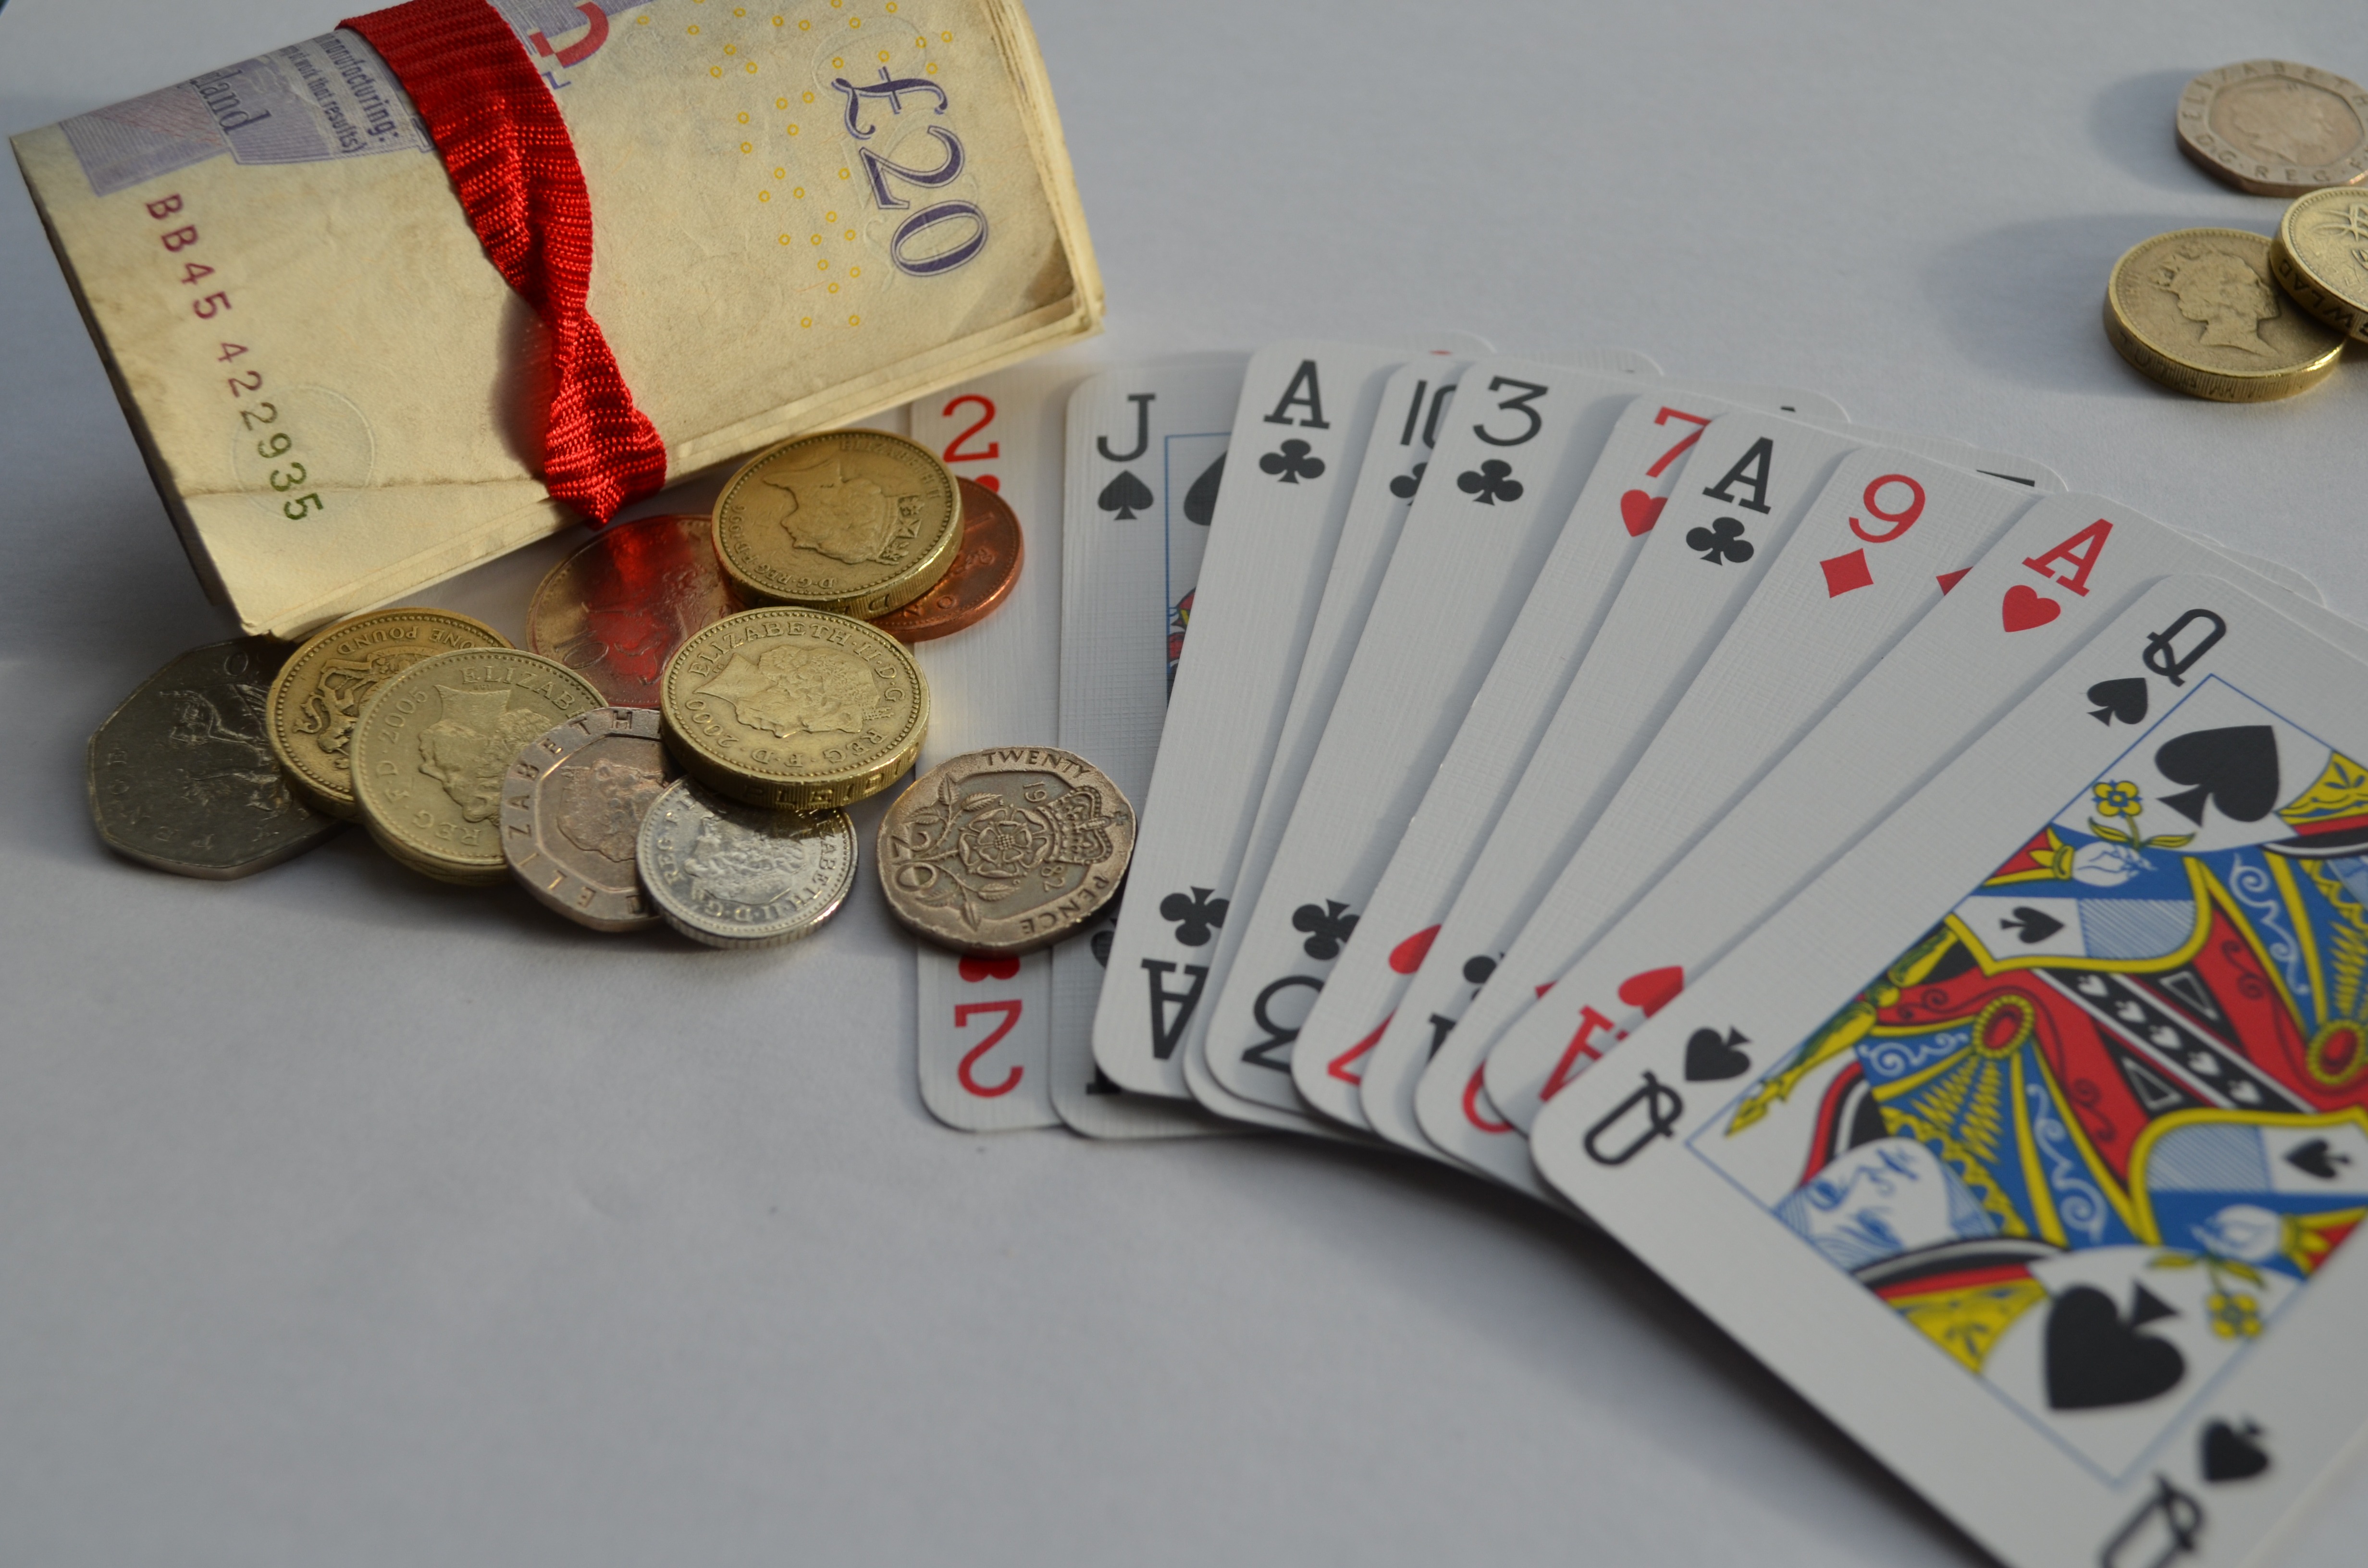
macro, money, playing, card, cash, background, gambling, games, risk, win, amount, bet, pounds